The Book of Unwritten Tales

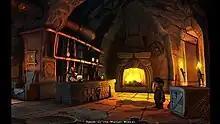
Gameplay sample

The game challenges the player with a series of puzzles and brain teasers presented as a traditional point and click adventure game. The puzzles are embedded in an adventure story that takes most players an average of 20 hours to complete. There are 60 locations to explore with a total of 40 non-player characters and about 250 interactible items.